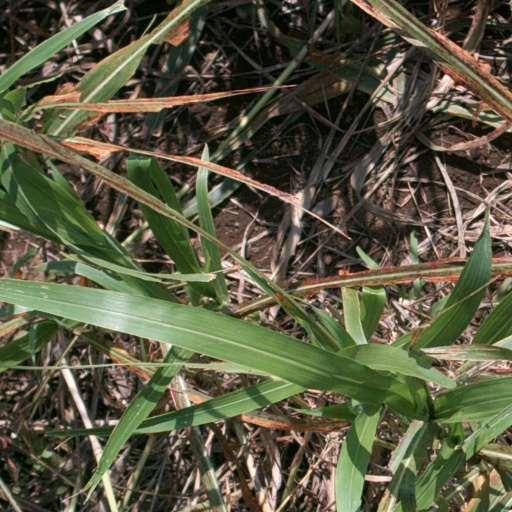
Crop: sorghum